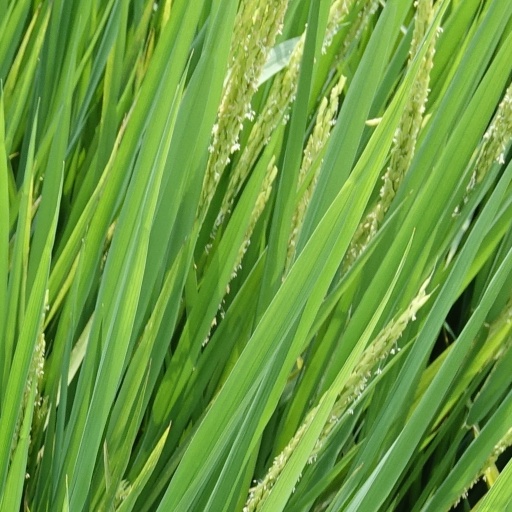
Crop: rice